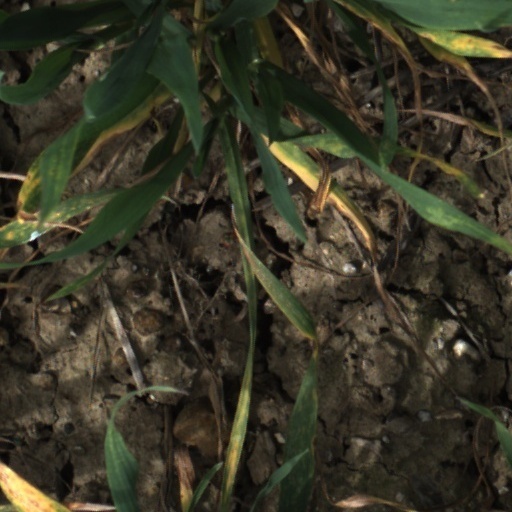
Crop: wheat